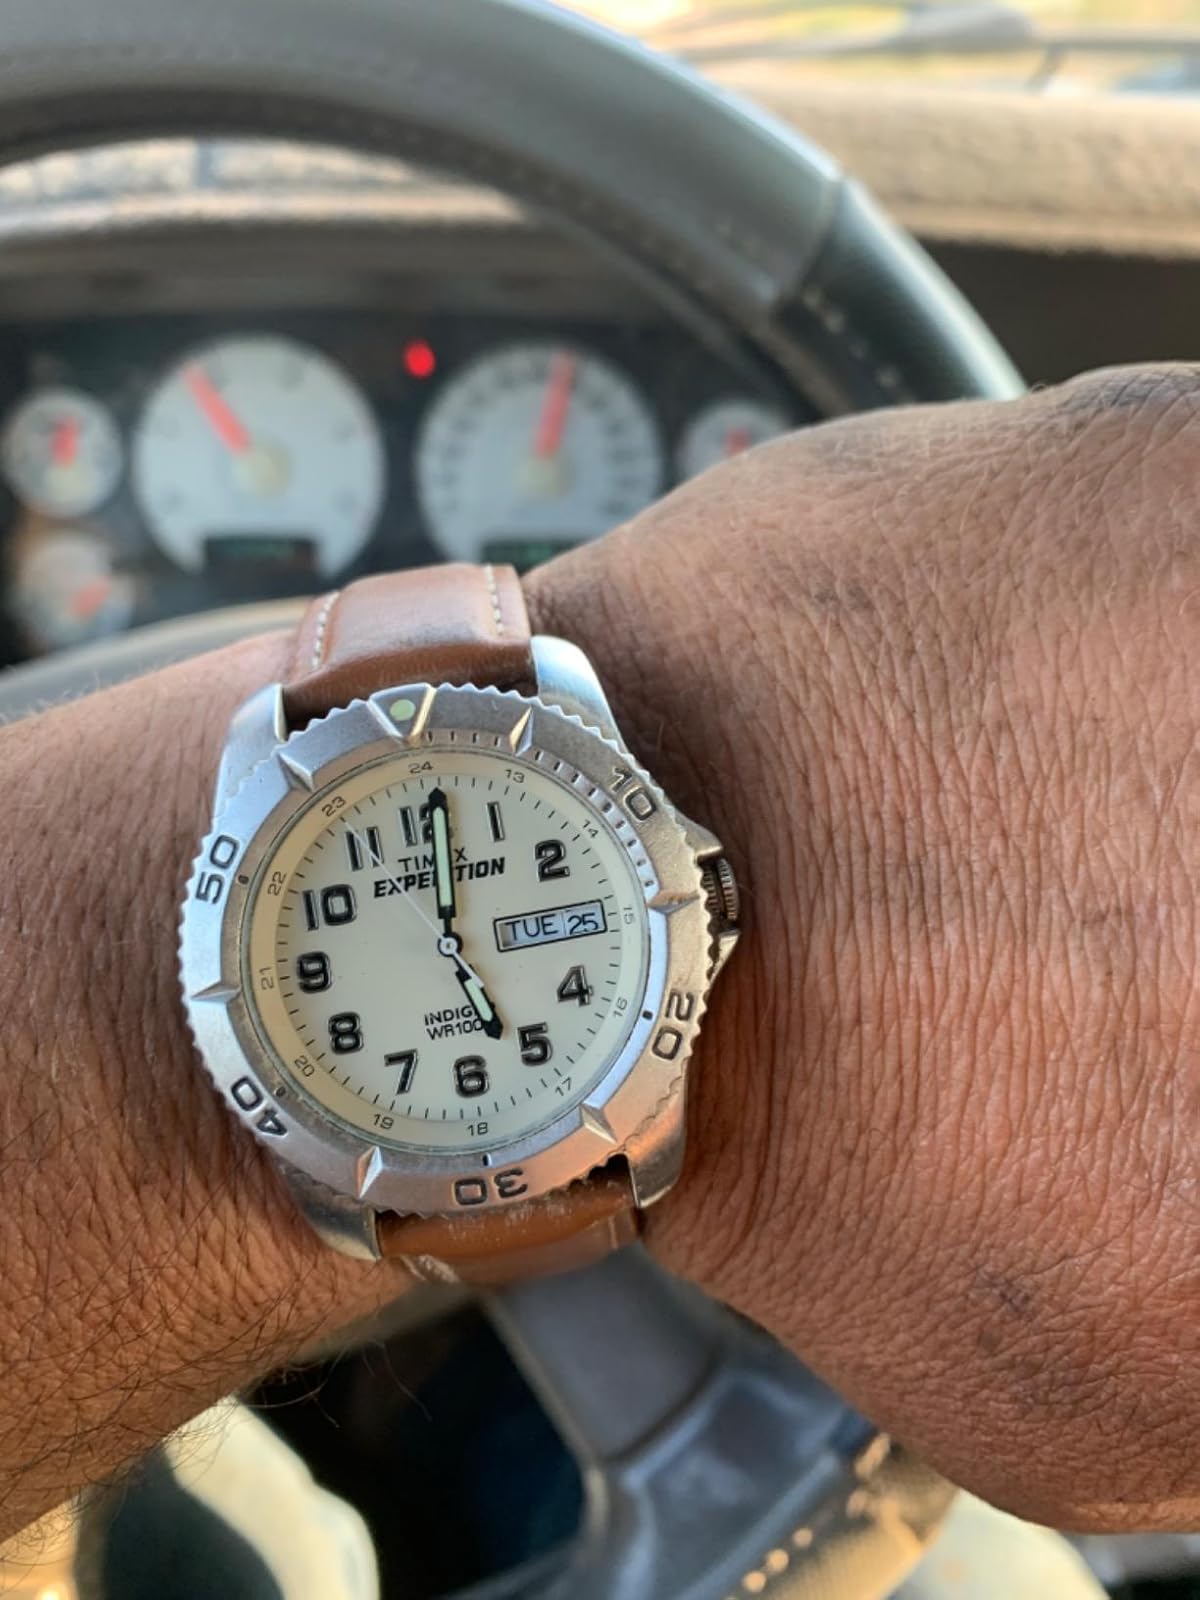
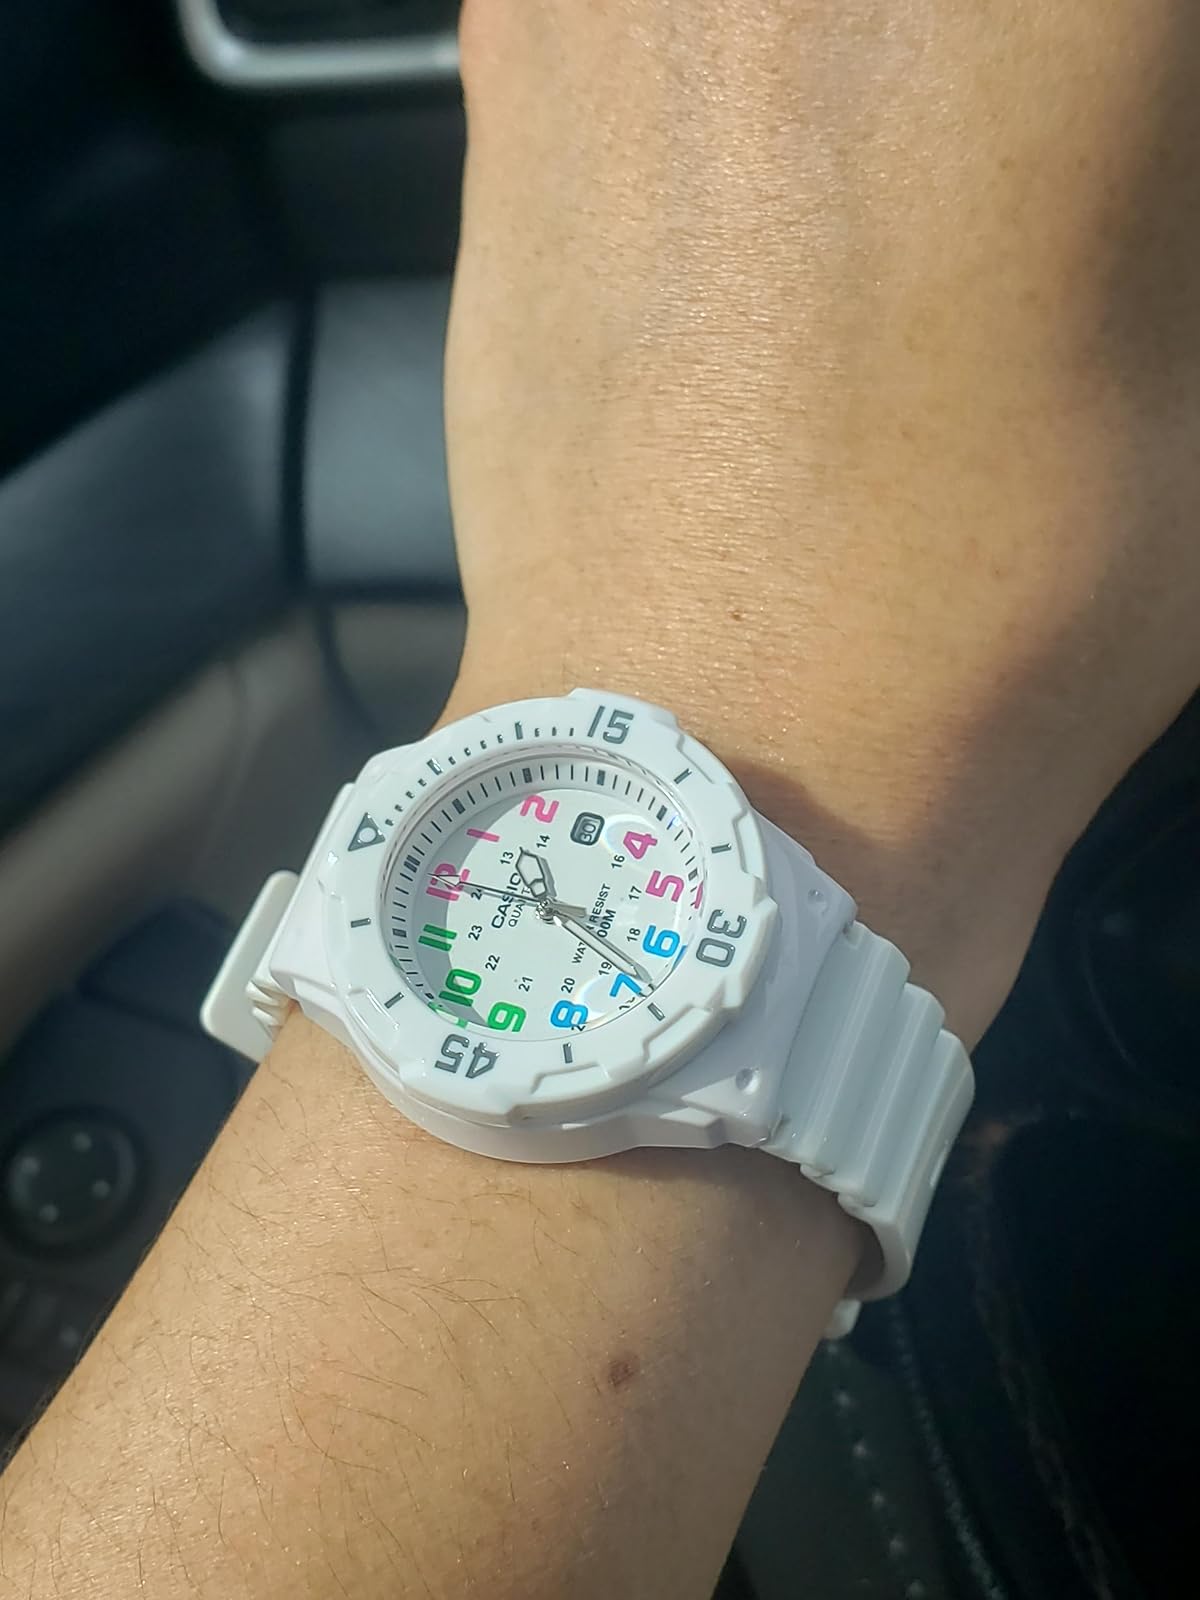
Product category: accessories_watch
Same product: no